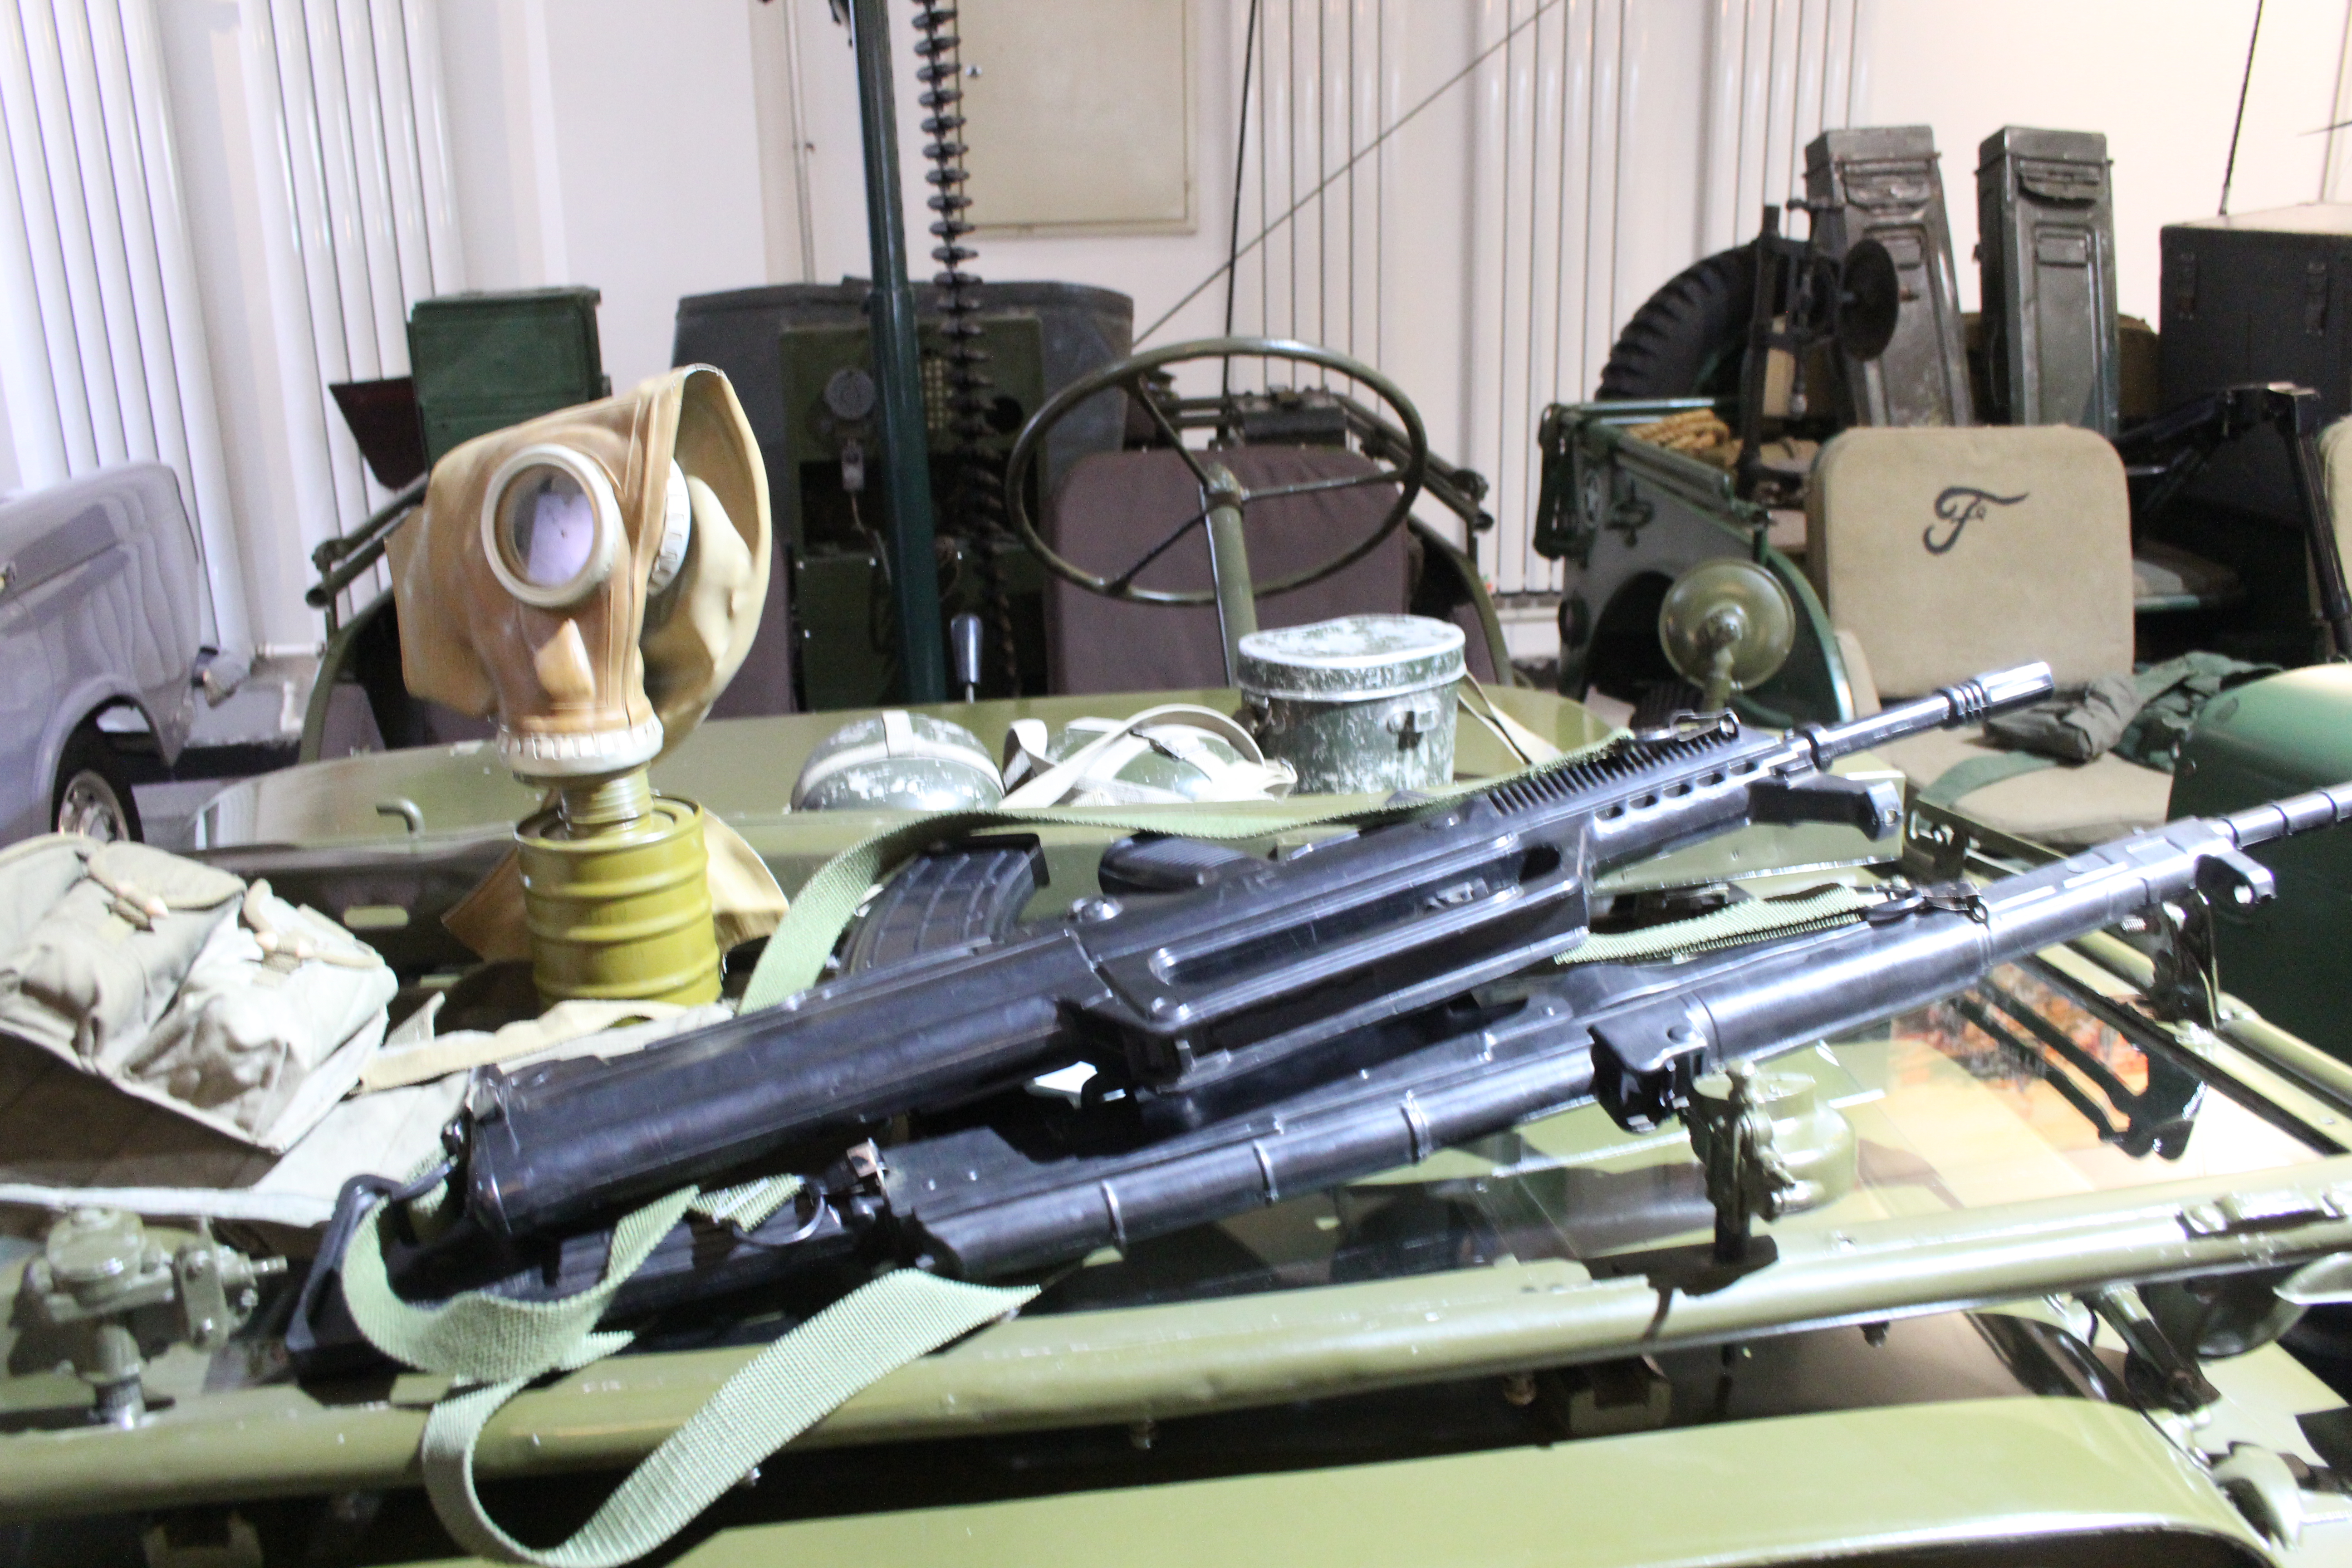
tourism, adventure, Beautiful Places, Pretty Places, environment, Interesting Places, harbin, museums, architecture, art, nature, museum, history, ancient history, gun, firearm, rifle, air gun, airsoft, machine gun, airsoft gun, assault rifle, sniper rifle, shooting, machine, army, shooting sport, ranged weapon